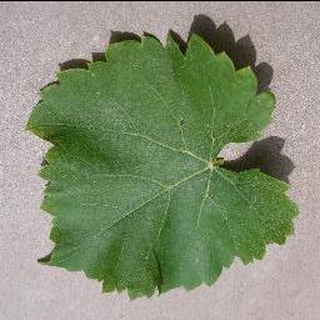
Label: healthy_grape